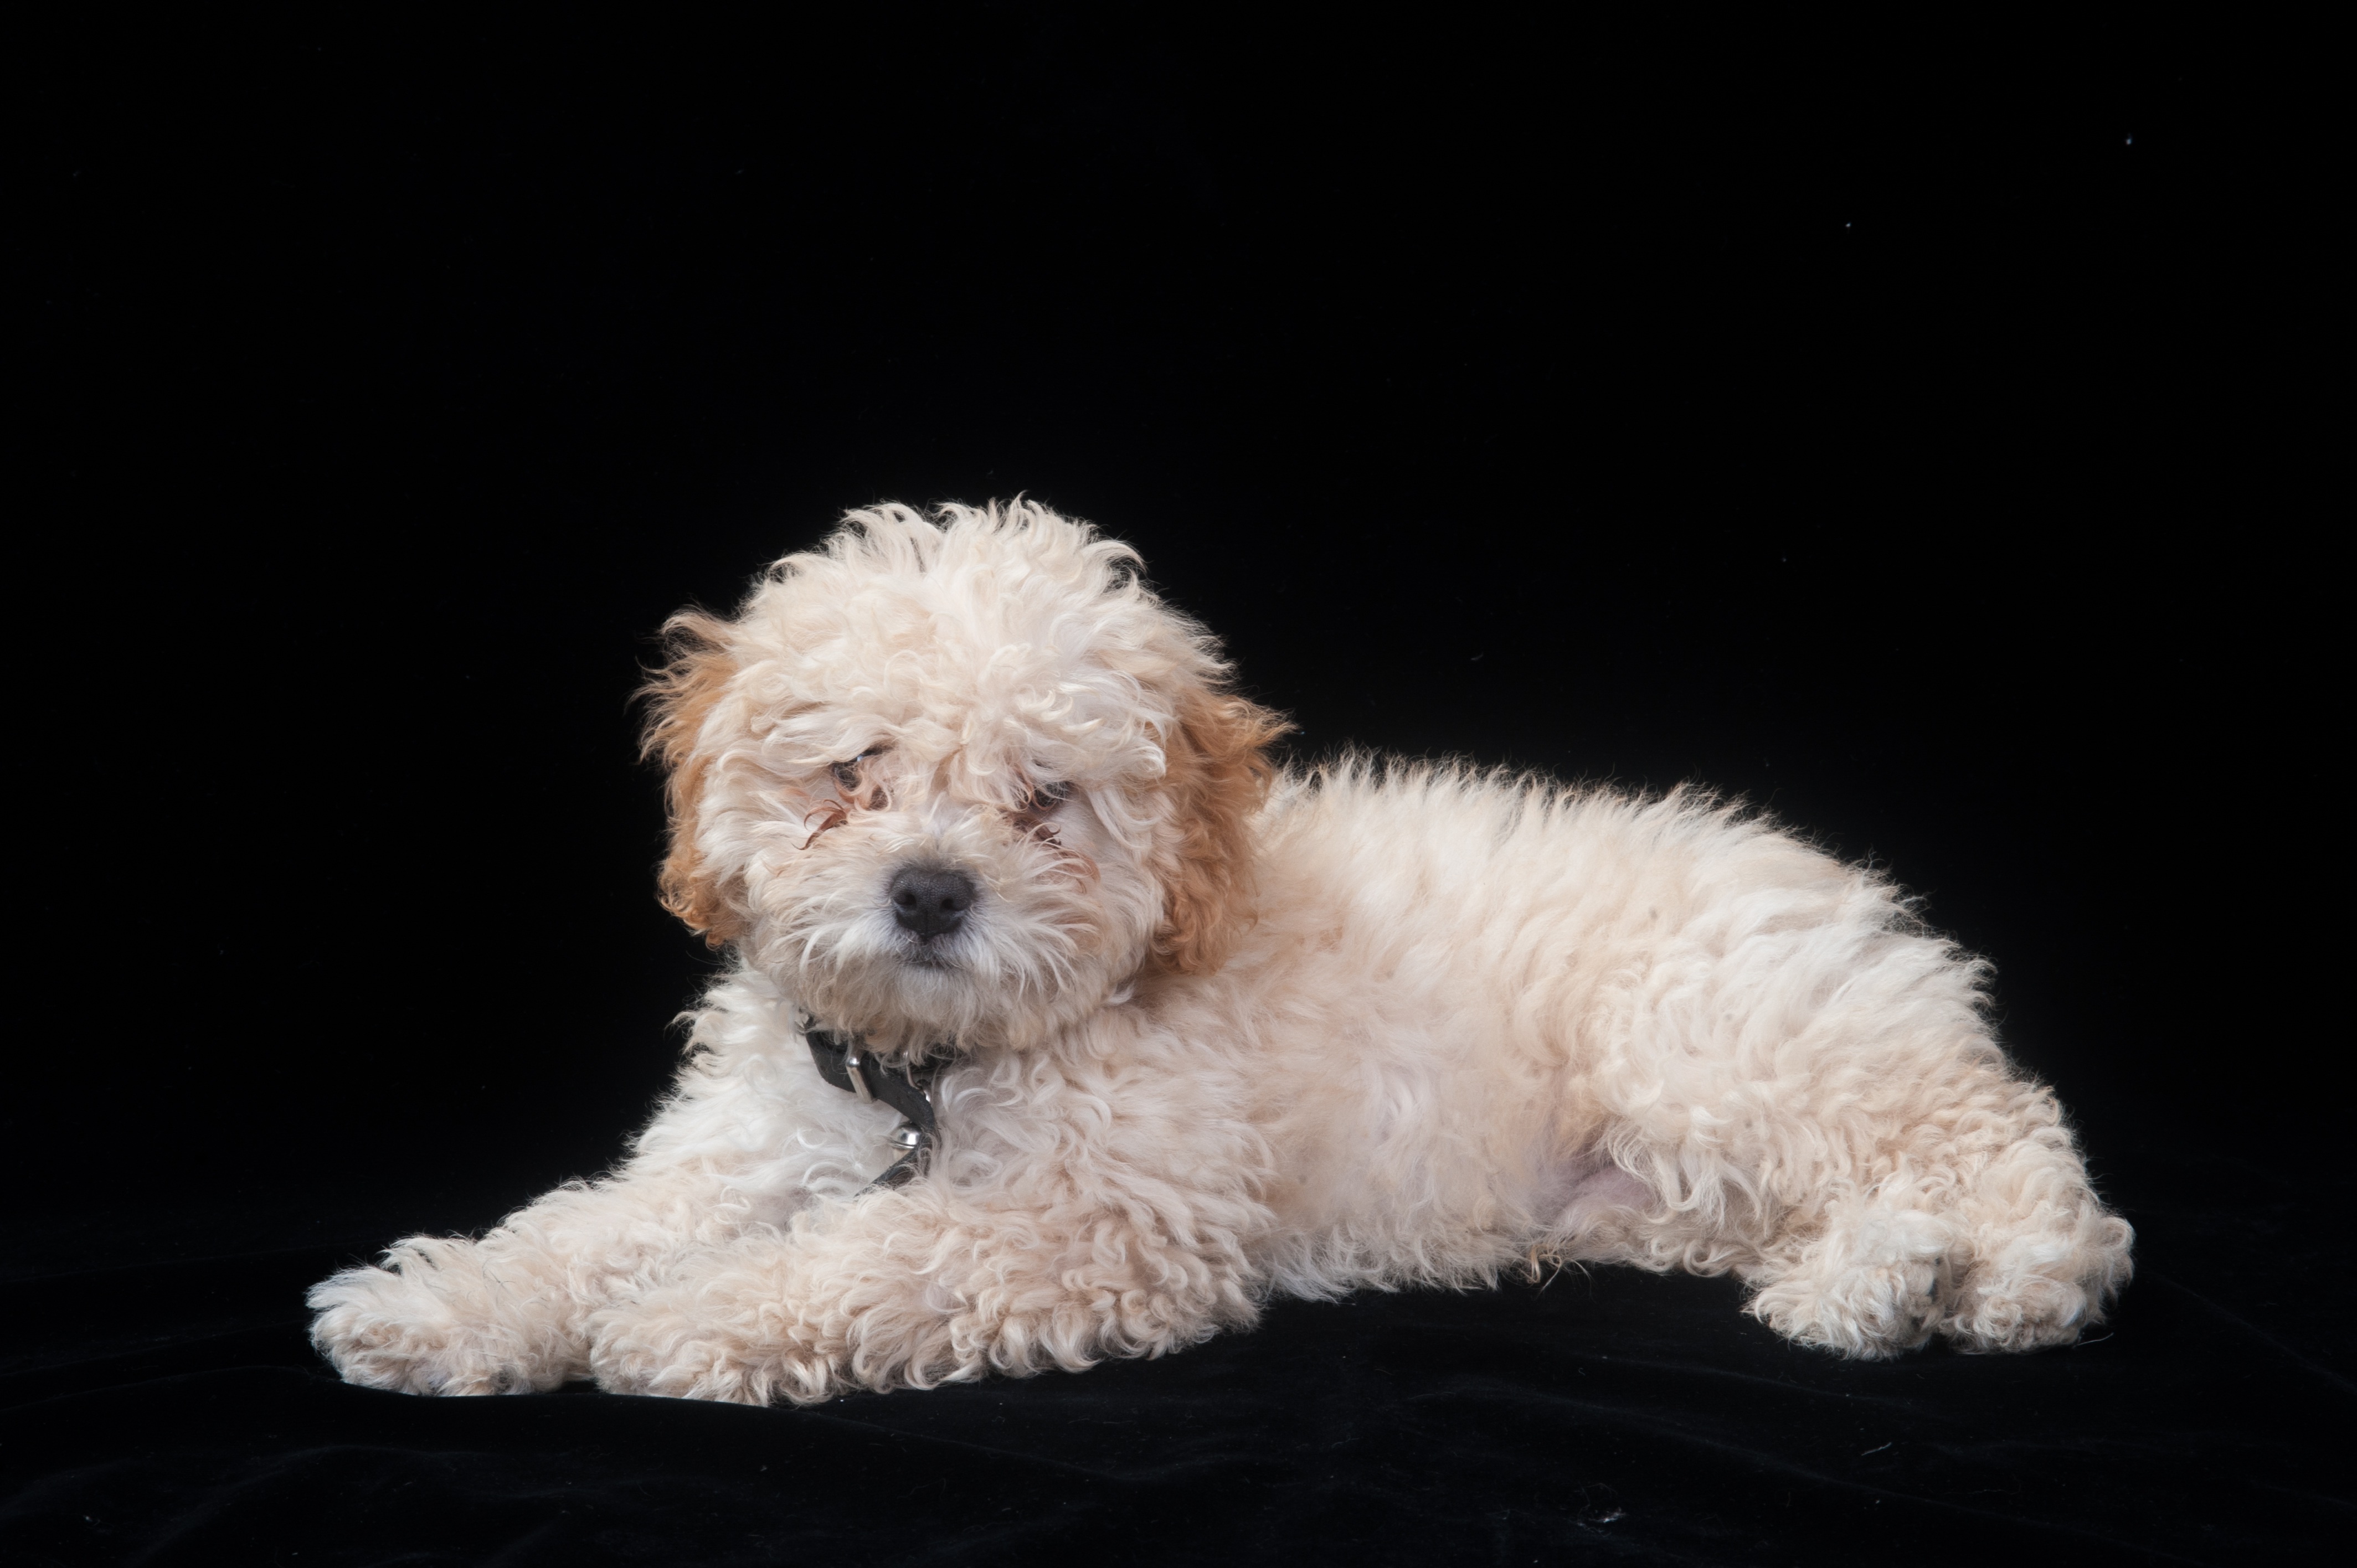
puppy, dog, animal, cute, pet, mammal, poodle, vertebrate, dog breed, bichon, bichon frise, miniature poodle, goldendoodle, cockapoo, irish soft coated wheaten terrier, bolognese, toy poodle, havanese, dog like mammal, carnivoran, schnoodle, dandie dinmont terrier, dog crossbreeds, cavachon, poodle crossbreed, lagotto romagnolo